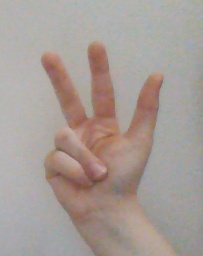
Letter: al